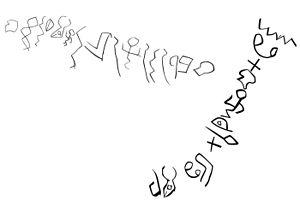
Wadi el-Hol est un site sur une ancienne route militaire reliant Thèbes à Abydos, comprenant de nombreuses inscriptions sur pierre. Certaines des inscriptions attestent de l'utilisation de cette route pour le ravitaillement du temple de Thèbes.
L'alphabet protosinaïtique, également appelé alphabet protocananéen, est l'un des plus anciens alphabets connus. Il est, par dérivations et modifications successives, à l'origine de la plupart des alphabets utilisés aujourd'hui.